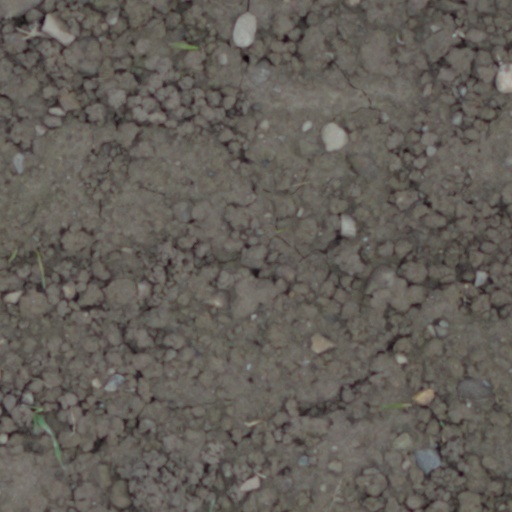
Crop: wheat